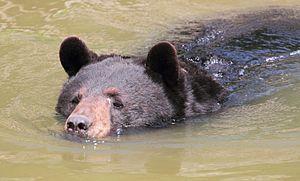
Ours noir, Parc Oméga, Québec, Canada
L'ours noir, aussi appelé baribal, est l'ours le plus commun en Amérique du Nord. Il se rencontre dans une aire géographique qui s'étend du nord du Canada et de l'Alaska au nord du Mexique, et des côtes atlantiques aux côtes pacifiques de l'Amérique du Nord. Il est présent dans un bon nombre d'États américains et dans toutes les provinces canadiennes. Il préfère les forêts et les montagnes où il trouve sa nourriture et peut se cacher. La population d'ours noirs était sans doute de deux millions d'individus autrefois. Aujourd'hui, l'on estime qu'il existe entre 500 000 et 750 000 ours noirs sur ce continent. Longtemps chassé pour sa fourrure, il subit aujourd'hui la réduction de son milieu naturel par l'humain. La population de l'ours noir est généralement stable.